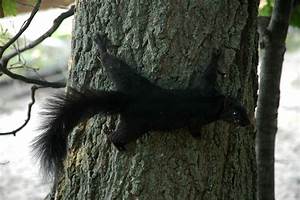
Label: squirrel